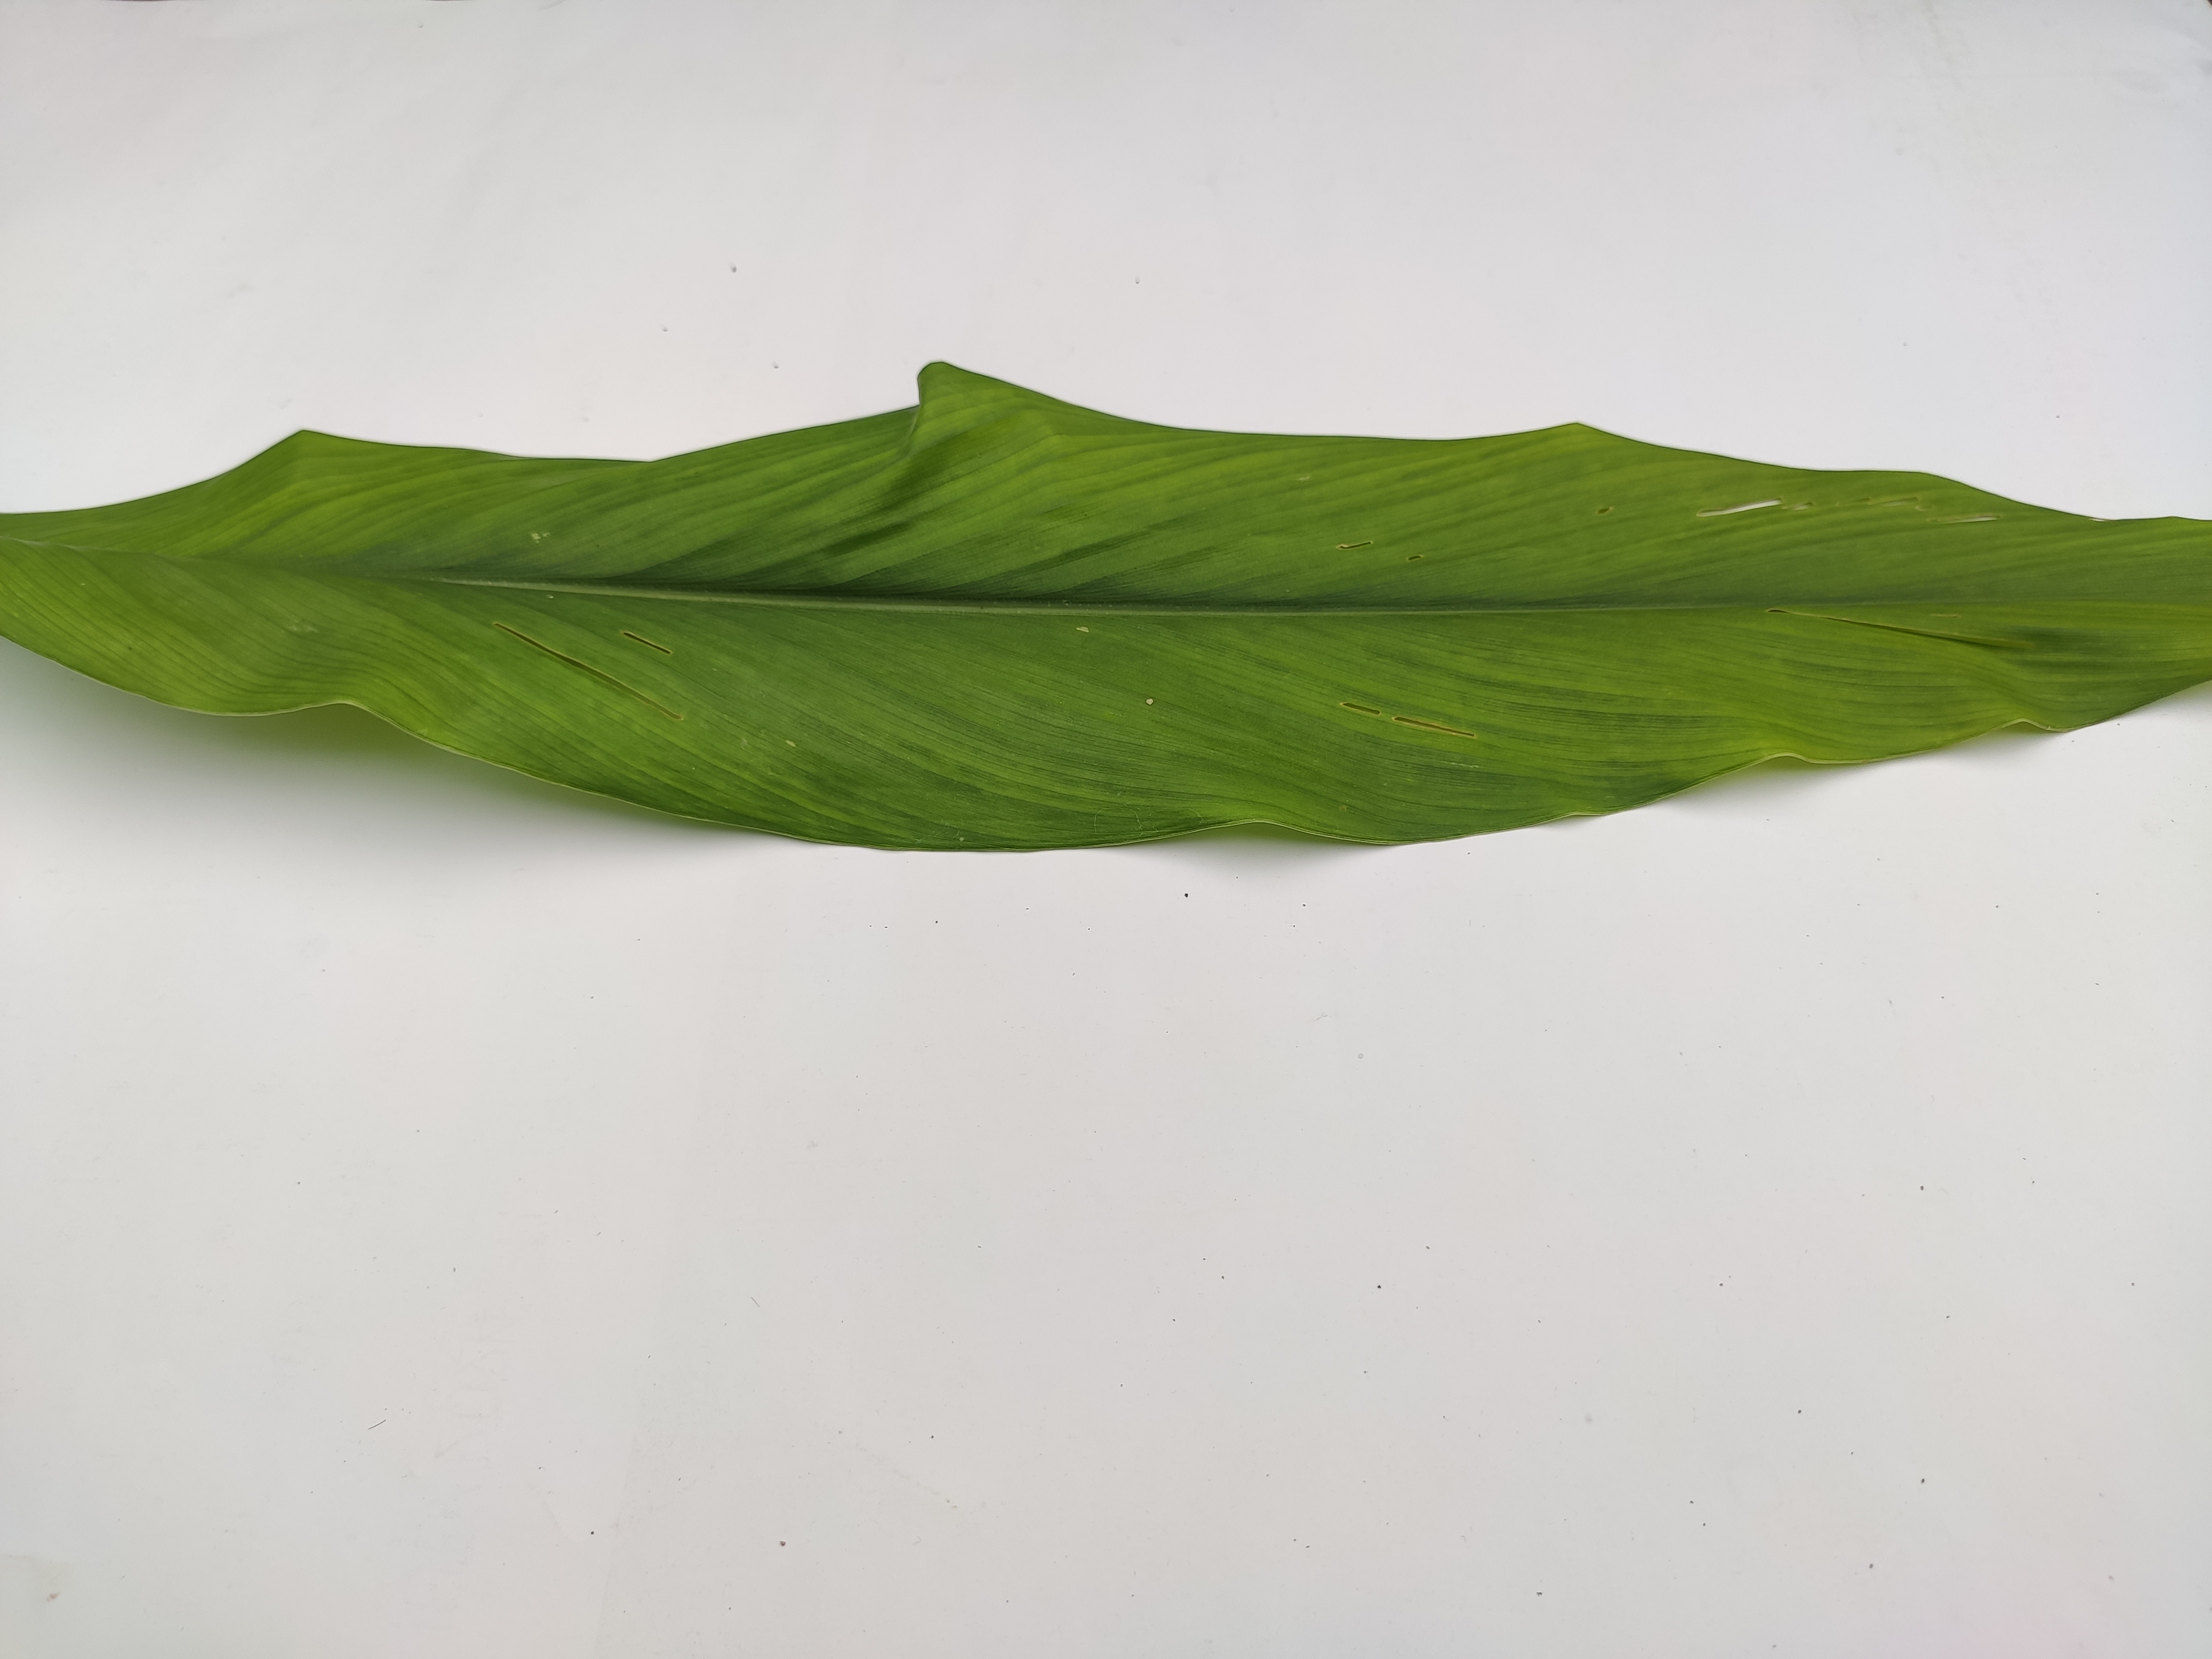
Label: Aphids_Disease